Dudley Chase Denison

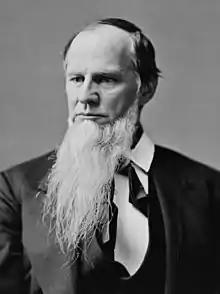

Dudley Chase Denison (September 13, 1819 – February 10, 1905) was a nineteenth-century politician and lawyer from Vermont. He served as a member of the United States House of Representatives for two terms from 1875 to 1879 and was also a member of the Vermont House of Representatives (1860 to 1864) and Vermont State Senate (1853 to 1854).